Marquess of Londonderry

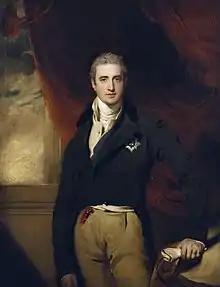
Robert Stewart, Viscount Castlereagh, British Foreign Secretary, who became the second Marquess of Londonderry in 1821

Marquess of Londonderry, of the County of Londonderry, is a title in the Peerage of Ireland.